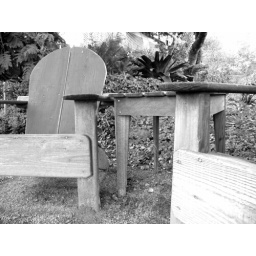
Taken during my two-weeks of house sitting in San Rafael, CA